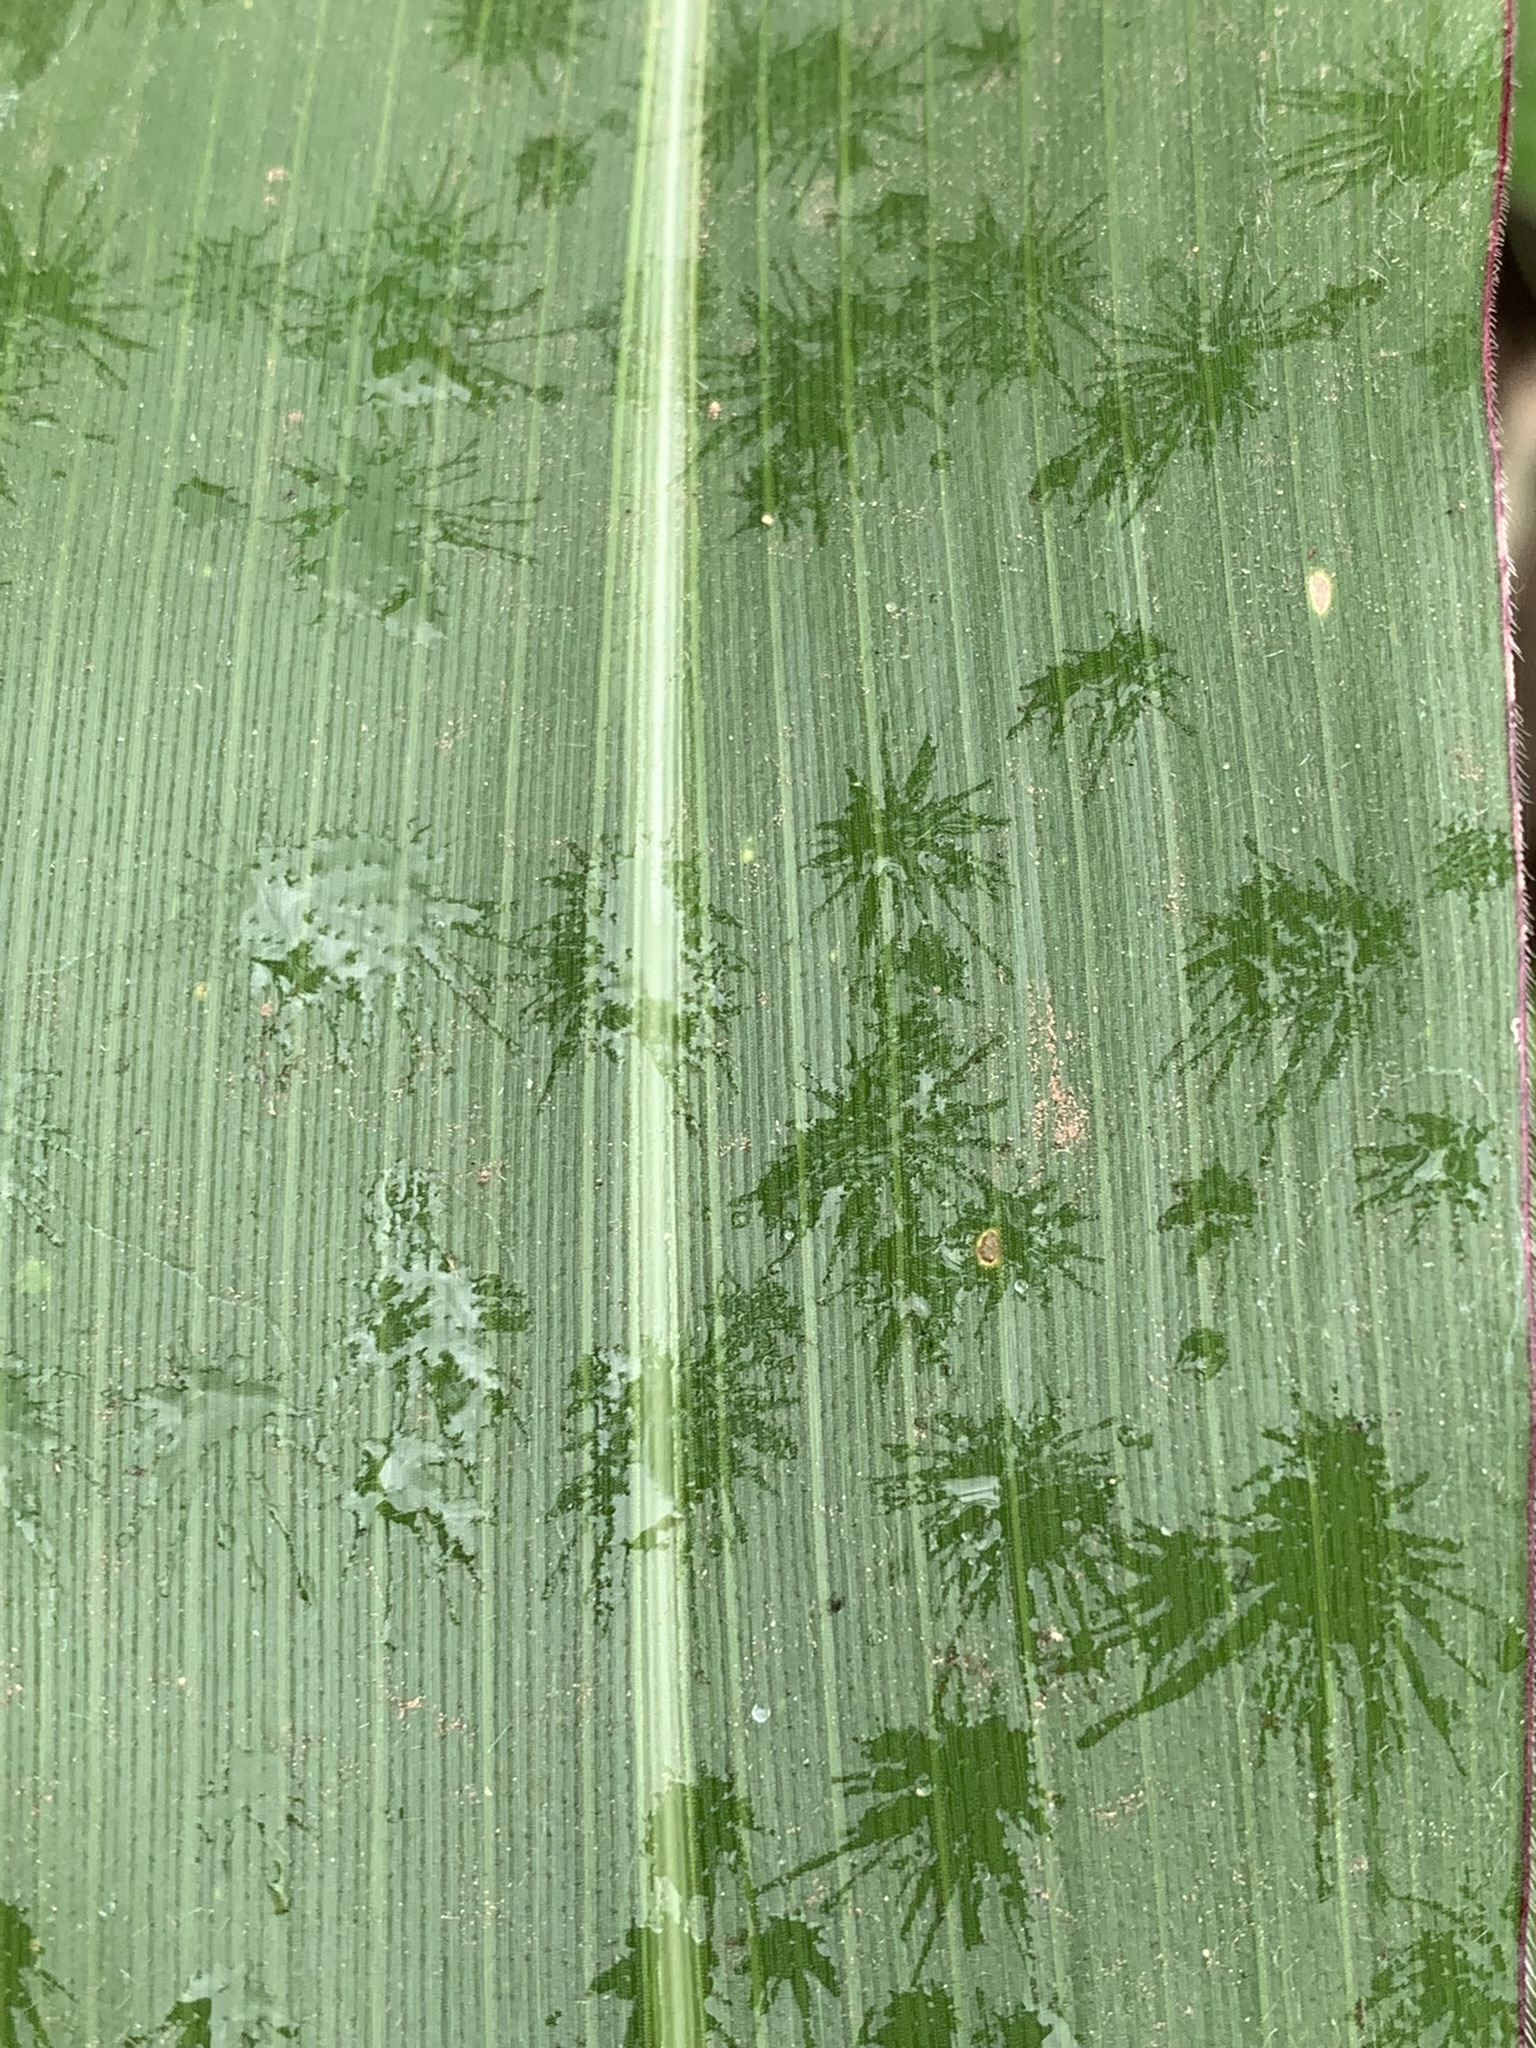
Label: Healthy